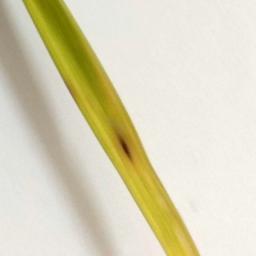
Label: Rice___Brown_Spot